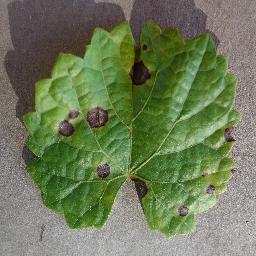
Label: Grape___Black_rot